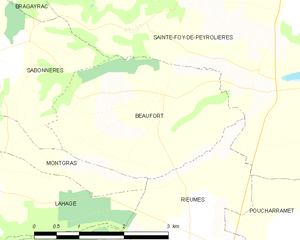
Beaufort est une commune française située dans le département de la Haute-Garonne, en région Occitanie.